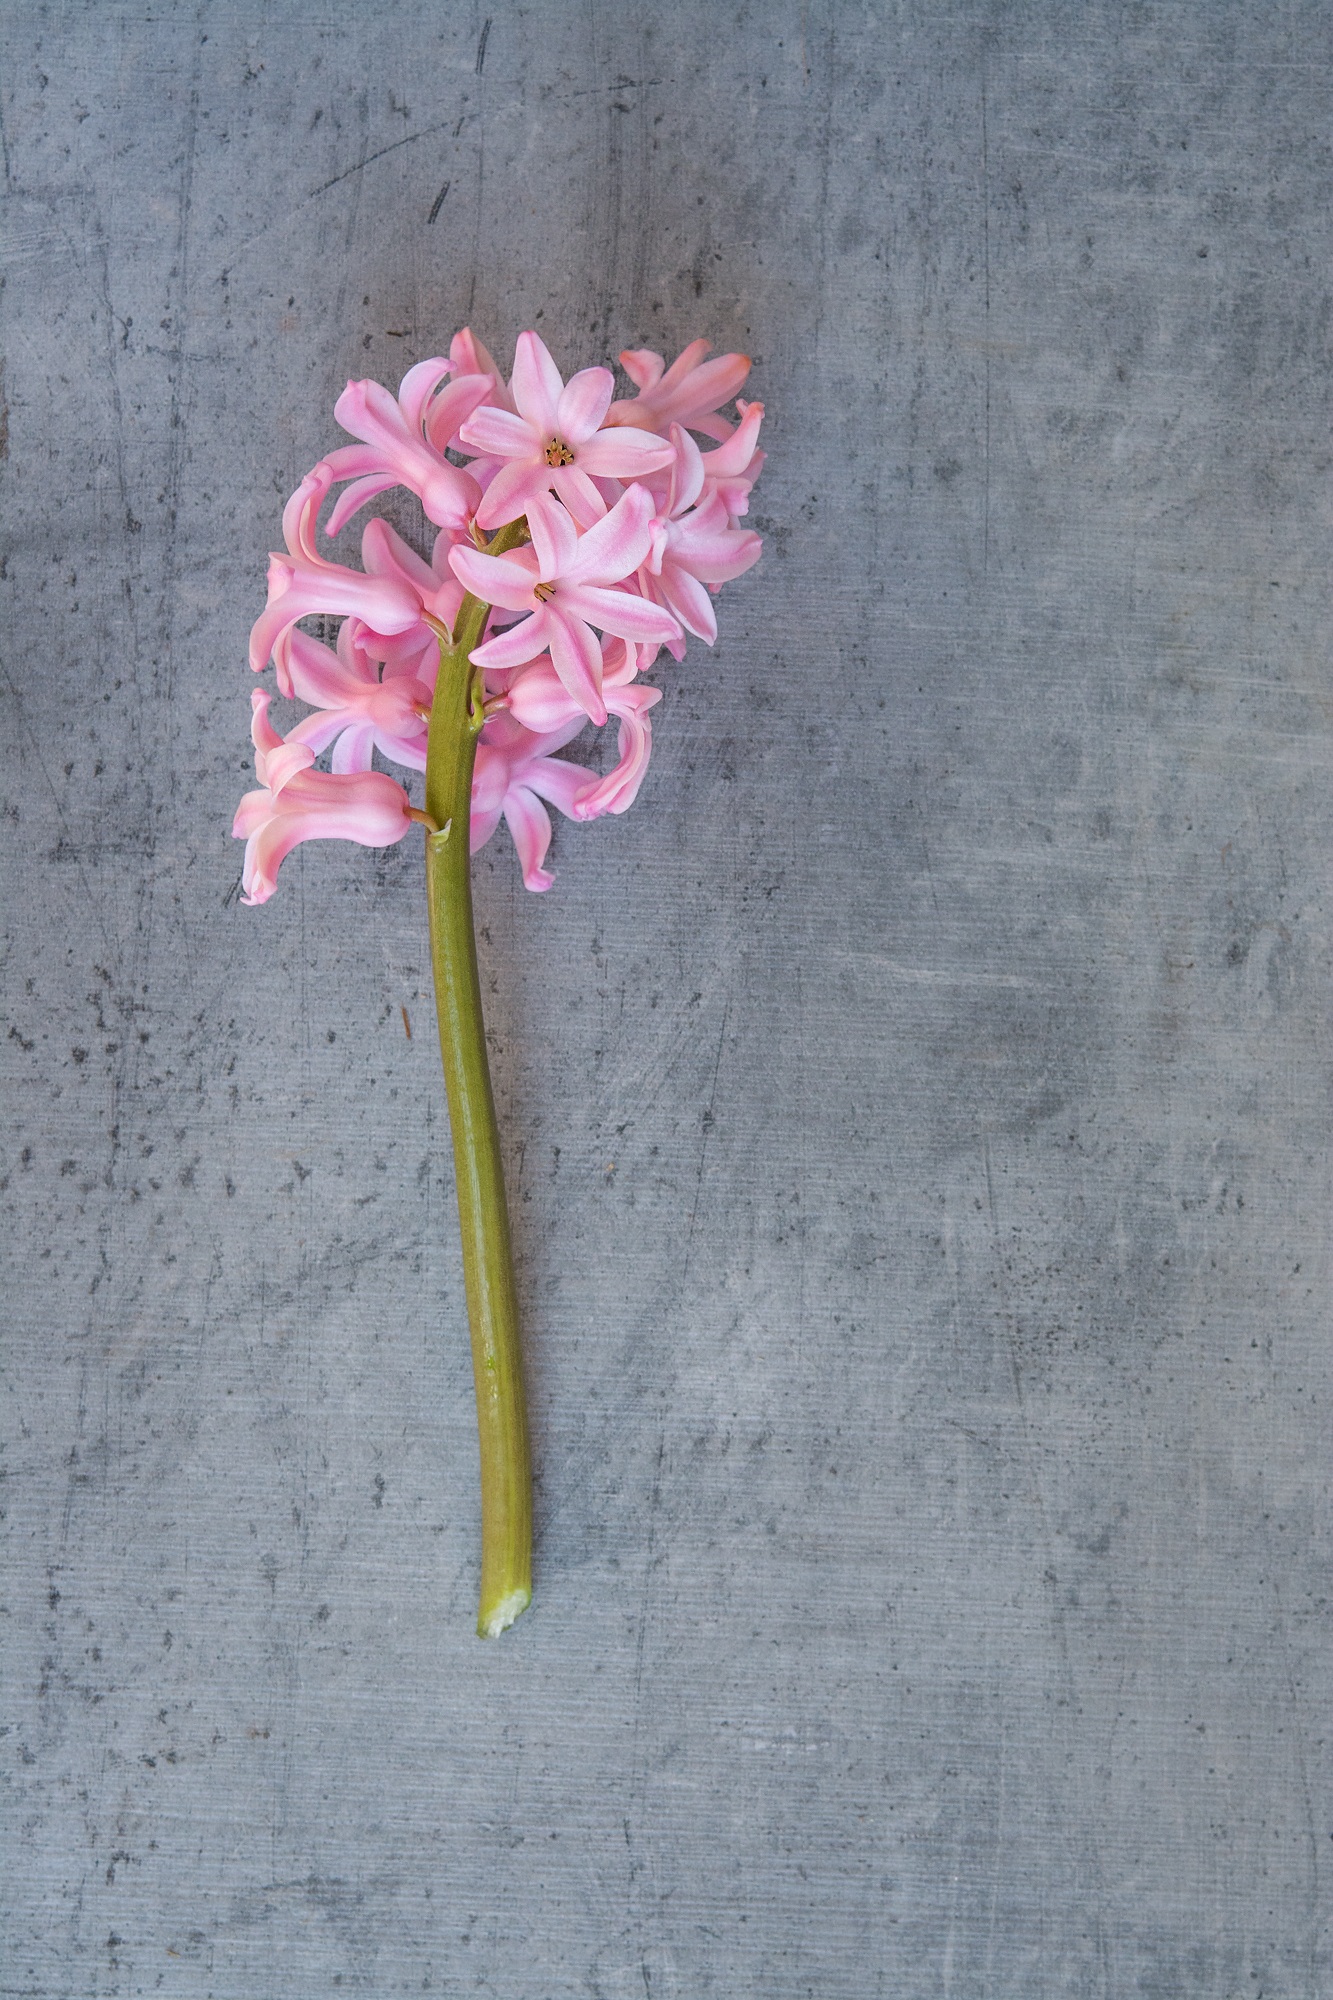
plant, leaf, flower, petal, pink, close, flora, still life, flowers, negative space, hyacinth, spring flower, pink flower, text freedom, pink flowers, flowering plant, schnittblume, flower bouquet, flowers photography, design space, free space, plant stem, land plant